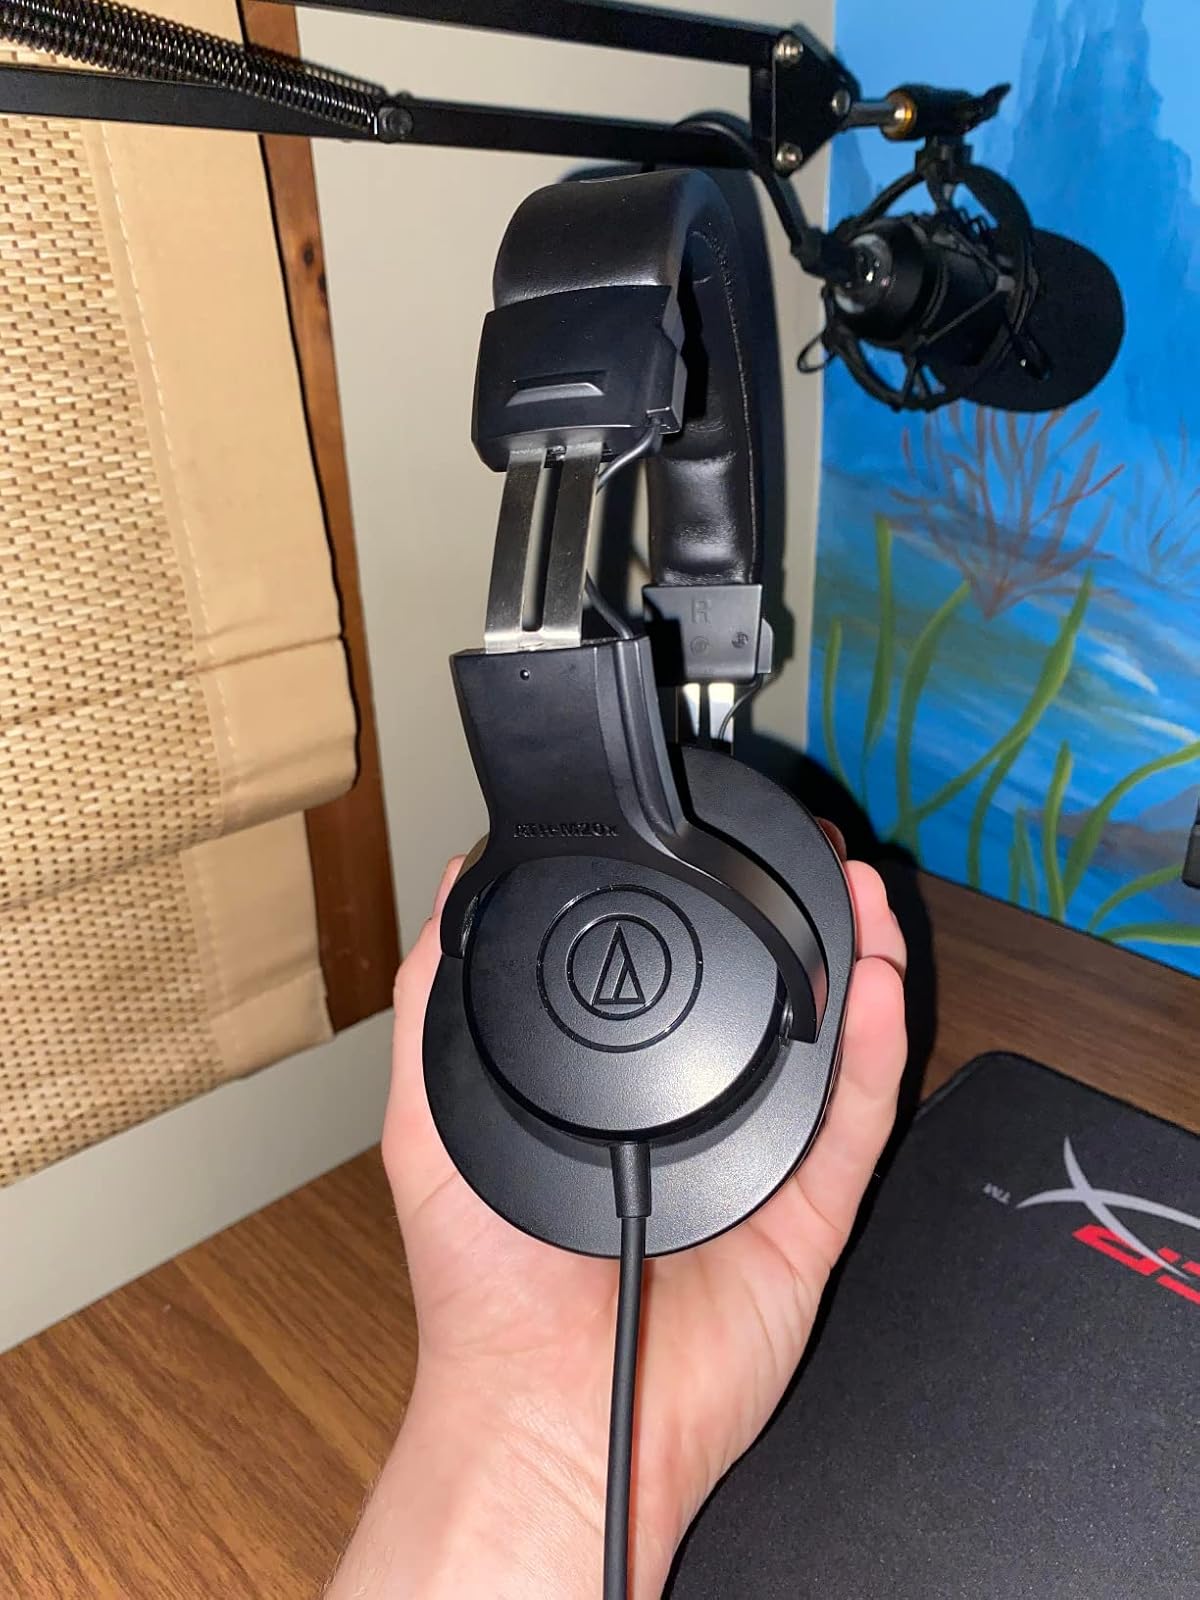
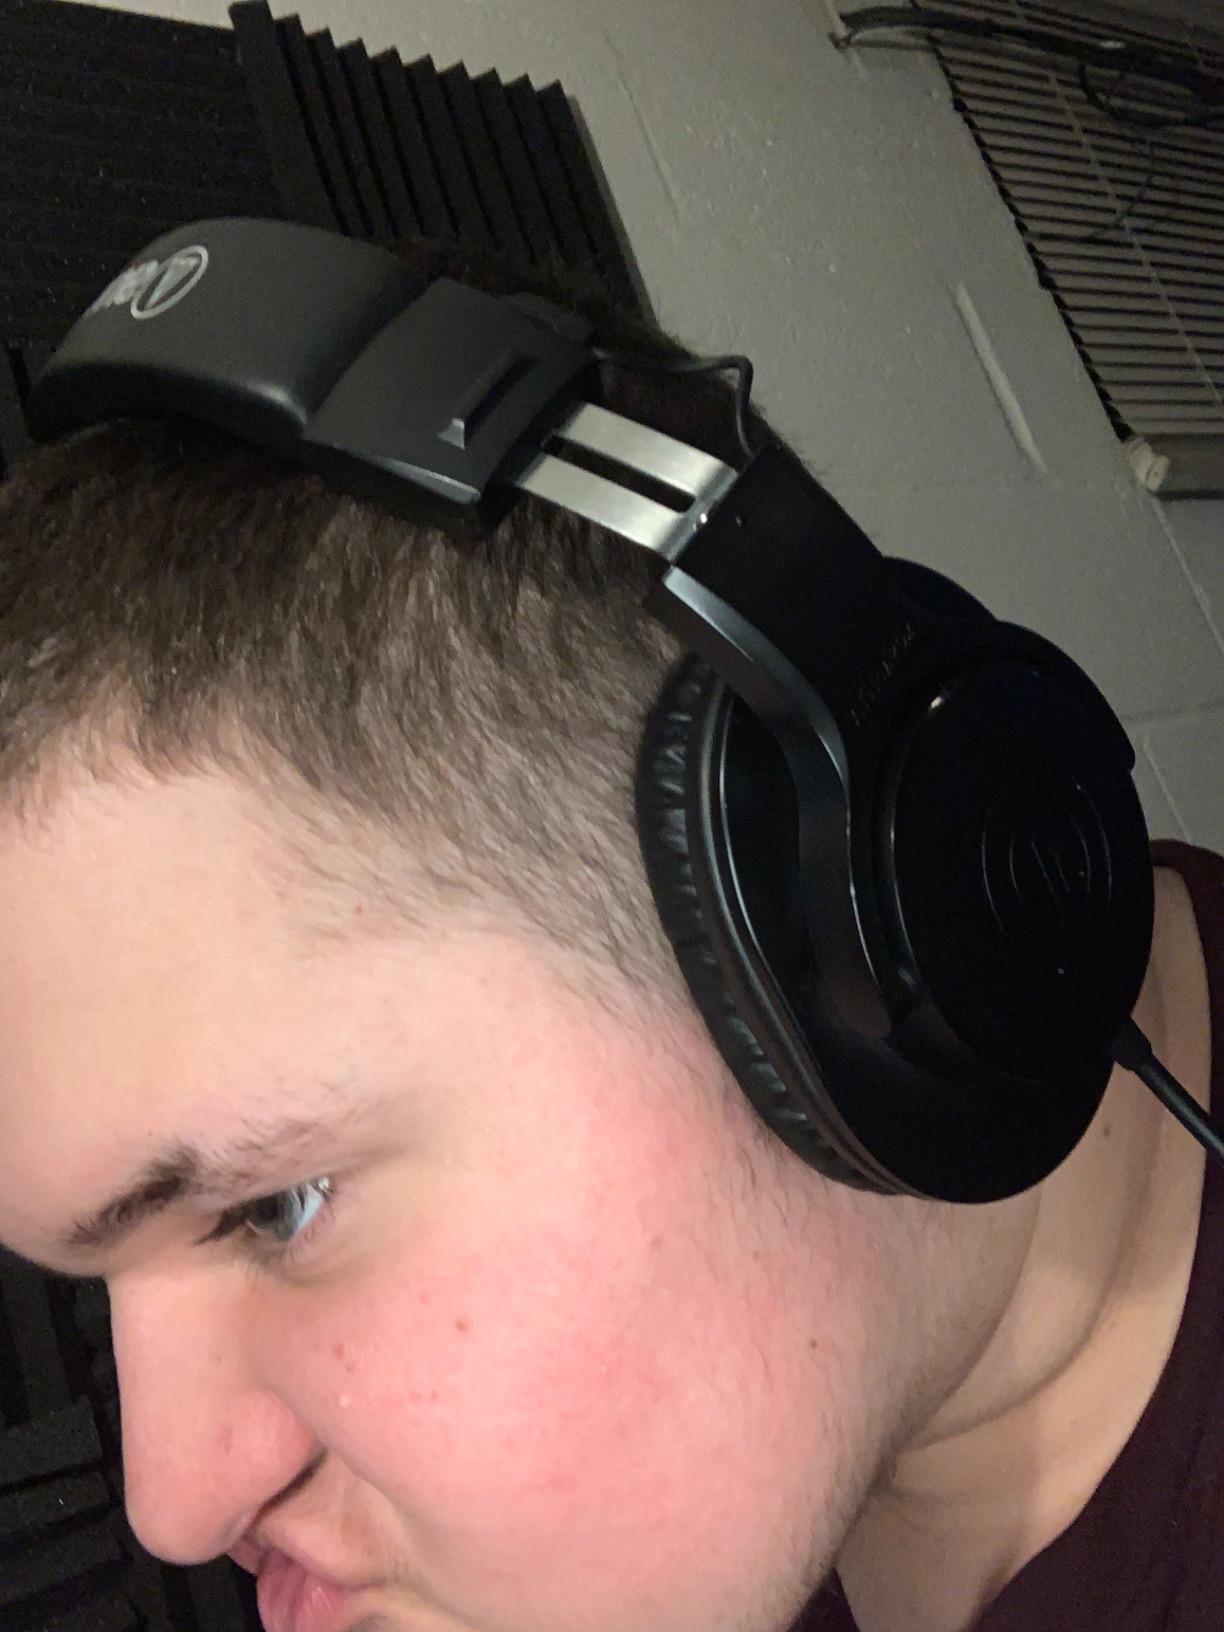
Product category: headphones
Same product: yes